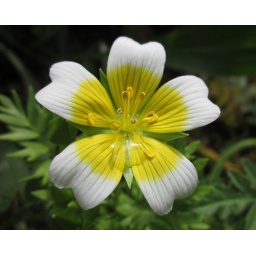
Yellow and white flower - raindrop in the center